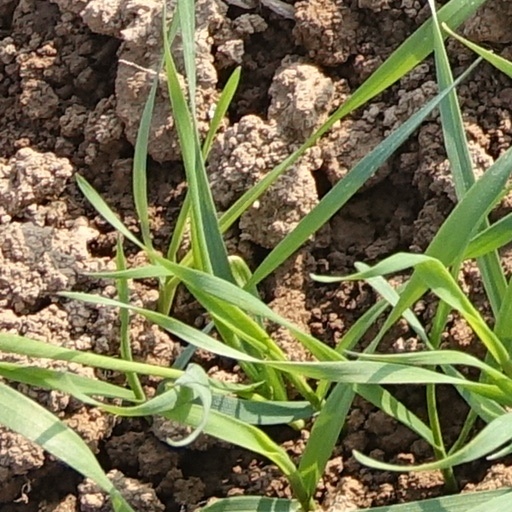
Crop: wheat